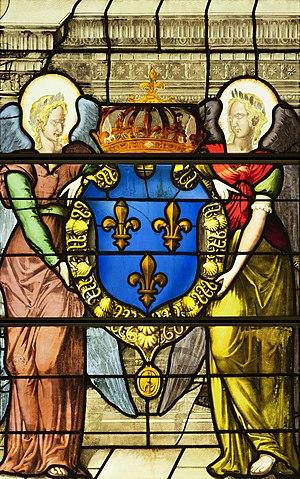
Montage présentant la partie gauche du soubassement de la baie 1 de l'abside.